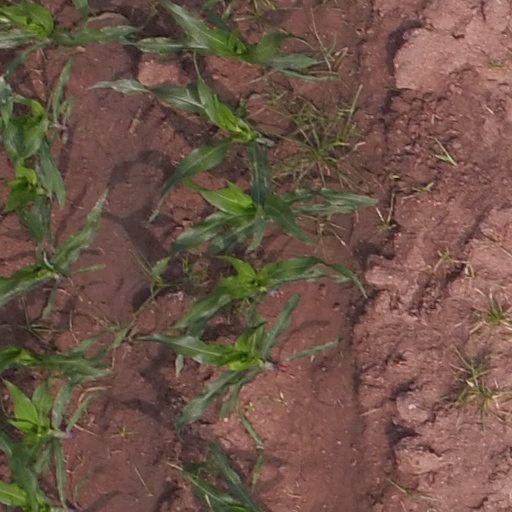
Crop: maize; corn